Nikita Podgorny

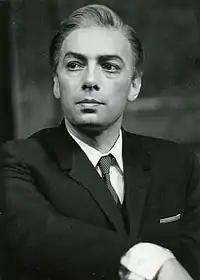

Nikita Vladimirovich Podgorny (16 February 1931 — 24 September 1982) was a Soviet and Russian stage and film actor. People's Artist of the RSFSR (1971).